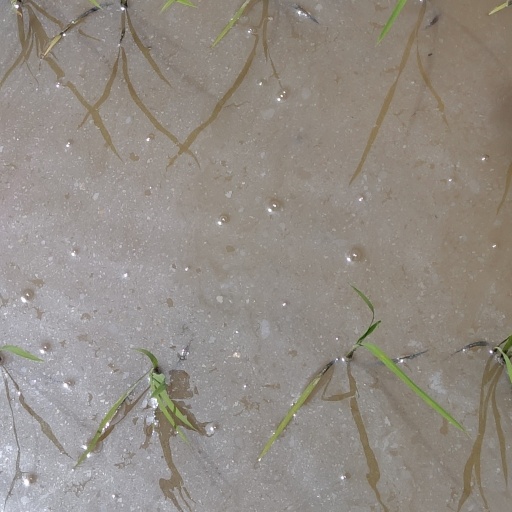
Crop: rice